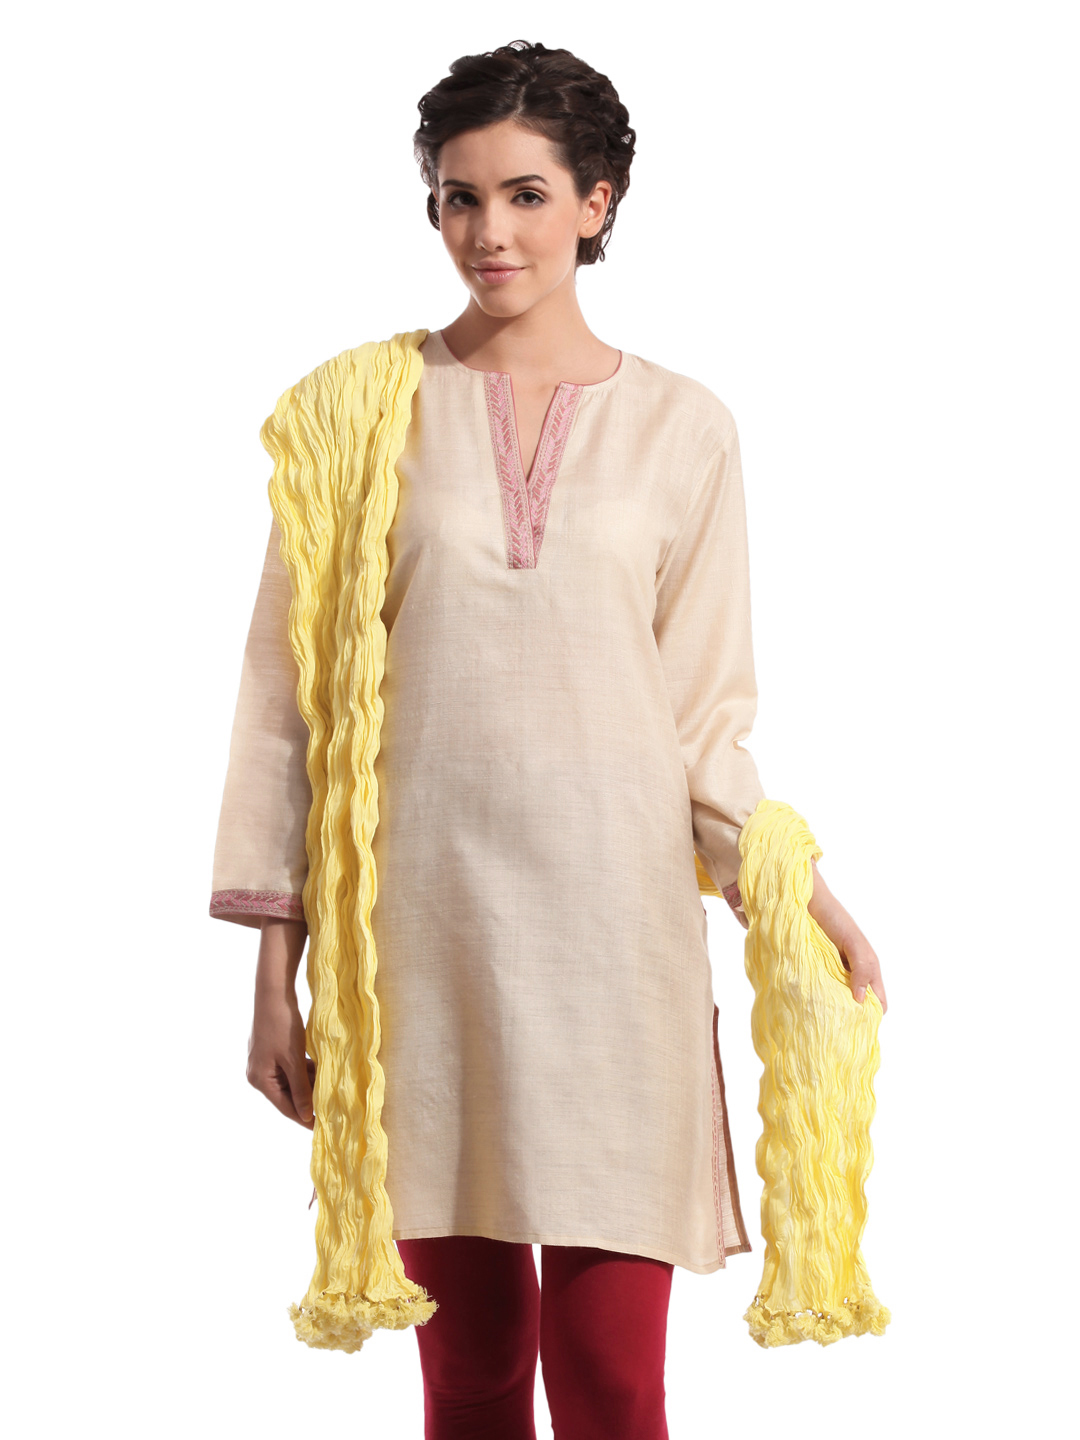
Fabindia Yellow Dupatta
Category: Apparel / Topwear / Dupatta
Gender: Women
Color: Yellow
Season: Summer 2012
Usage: Ethnic